Khursheed Jeejeebhoy

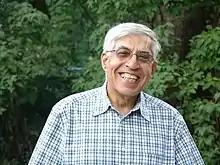

Khursheed Nowrojee Jeejeebhoy (born August 26, 1935) was a gastroenterologist at the Toronto General Hospital, St. Michael's Hospital, Unity Health Toronto and professor of medicine, nutrition and physiology at the University of Toronto, best known for his pioneering work in the development of parenteral nutrition.